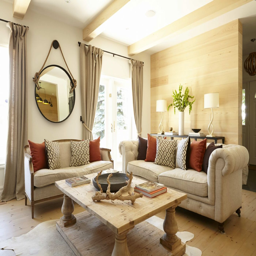
homes for sale and luxury real estate including horse farms and property in the areas